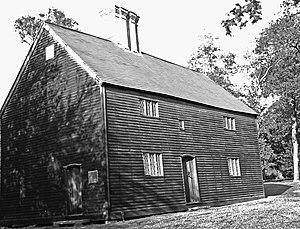
La Old House est une maison historique située à Cutchogue, dans le comté de Suffolk, État de New York, aux États-Unis. Le bâtiment est « notable comme étant l'un des exemples survivants les plus remarquables de l'architecture domestique anglaise en Amérique ». La maison est actuellement un musée.